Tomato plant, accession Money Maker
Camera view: tilt-top (135 deg); turntable rotation: 210 degrees
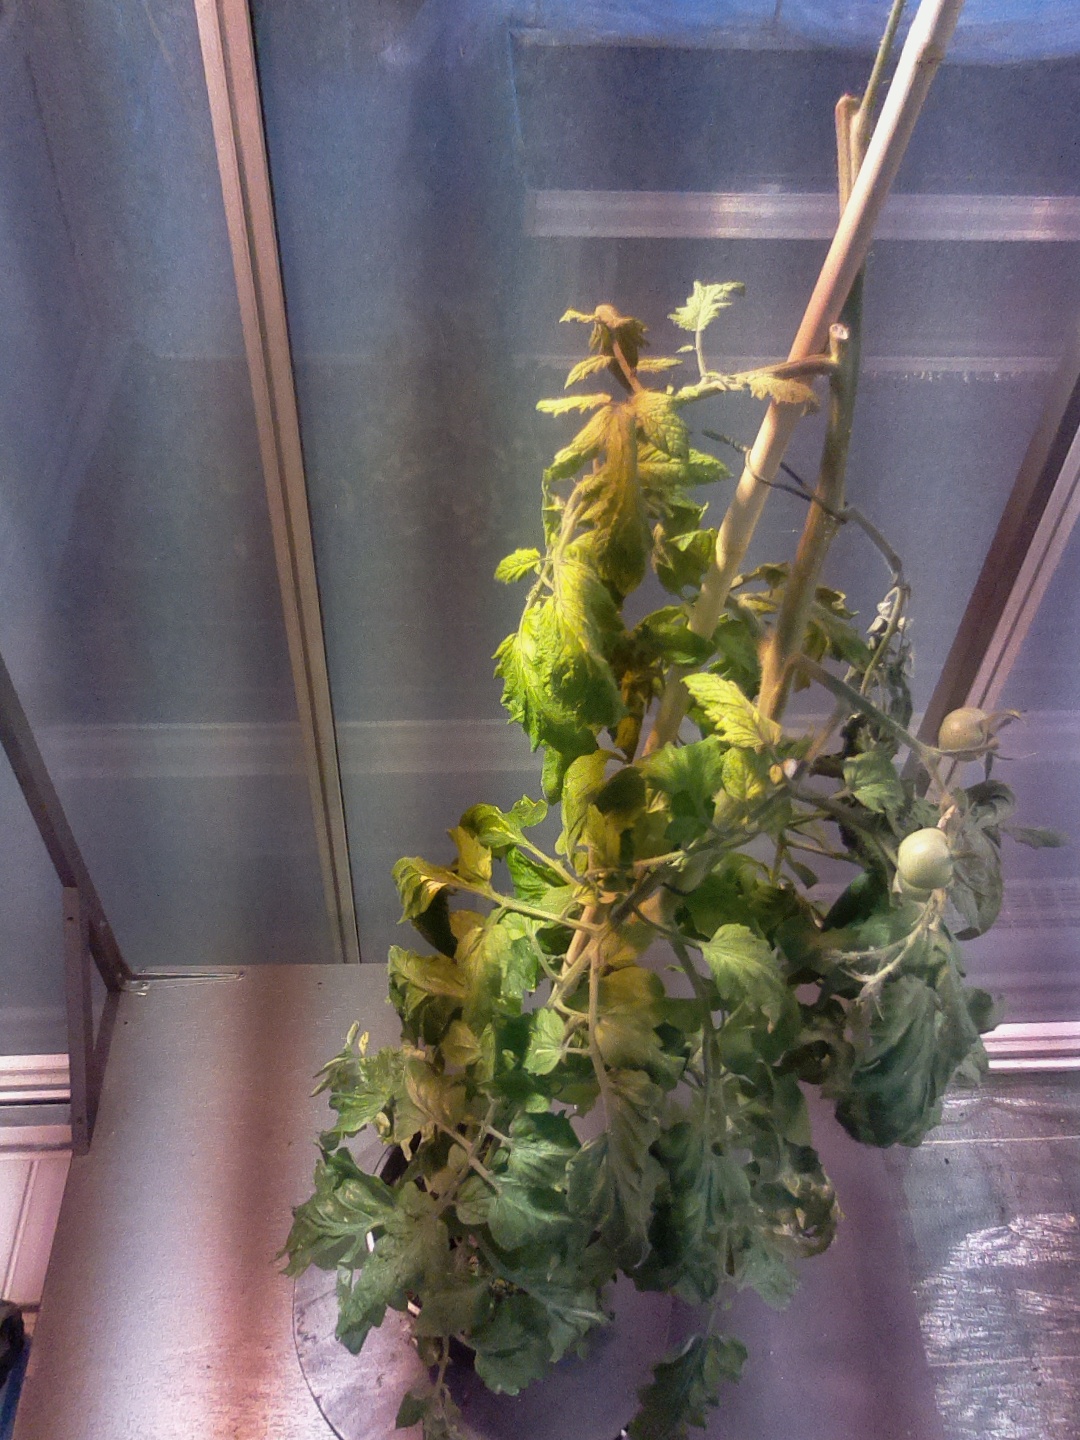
BBCH growth stage 76: 60%-70% of final fruit size